Medical centers in the United States

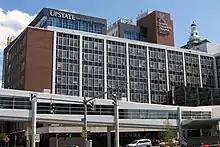
Upstate University Hospital, main teaching arm of the Norton College of Medicine at SUNY Upstate Syracuse, NY.

Upstate University Hospital is an academic medical center affiliated with the Norton College of Medicine at the State University of New York Upstate Medical University located in Syracuse, New York. The hospital, a part of the Upstate Health System, is a 752-bed non-profit and the flagship hospital in the system. The hospital is an American College of Surgeons verified Level 1 Trauma Center, the only in the Central New York region and one of 21 in New York. Attached to the hospital is the Upstate Golisano Children's Hospital that treats infants, children, teens, and young adults aged 0–21. The Upstate University Health System has been honored with numerous designations and awards for excellence in medicine, research and nursing by the "National Institute of Health", "New York State Department of Health", "American College of Surgeons", "American Heart Association", "American Nurses Association", "U.S. News & World Report", "Forbes", etc.